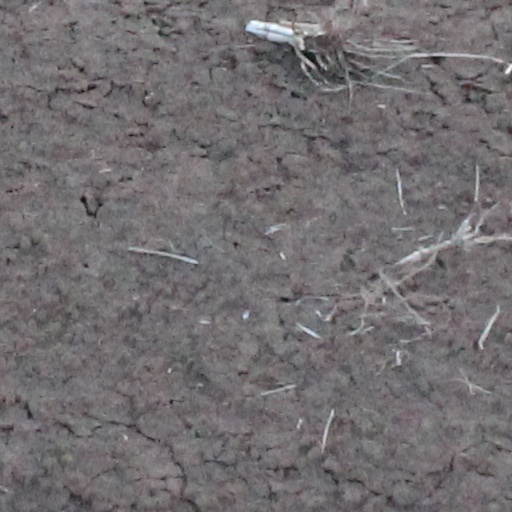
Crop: wheat